John Deere

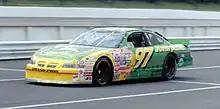
John Deere sponsorship on Chad Little's NASCAR car

"Green Magazine" is a publication devoted to John Deere enthusiasts. It was begun in November 1984 by Richard and Carol Hain of Bee, Nebraska.